Clan of Ostoja

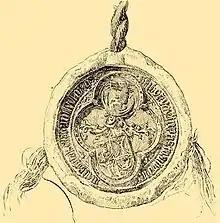
Drawing of the seal of Stibor of Stiboricz

Stibor of Stiboricz (1347–1414) of the Clan of Ostoja, son of Moscic Stiboricz (Duke of Gniewkowo), held the position of Lord of regality (Starosta) of Brzesc as he also served Louis I of Hungary but when the King died, he lost the position as Starost of Brzesk because of his support the House of Anjou and left Poland for Hungary. Although Stibor received office of Lord of the regality (Starost) of Kuyavia in 1383, he turned to help his friend Sigismund von Luxemburg (later Sigismund, Holy Roman Emperor) on Hungarian throne 1386 and become his most loyal ally.